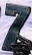
Number: 7